Felix Rosenqvist

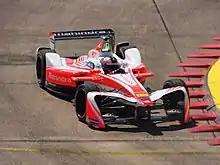
Rosenqvist driving for Mahindra Racing at the 2017 Berlin ePrix

In February 2016 he announced that he would compete in the 2016 Indy Lights series for Belardi Auto Racing as he failed to bring the budget for a continued programme in GP2 Series with Prema Powerteam. Rosenqvist had a reduced programme in the series, competing in only 10 of the 18 races, as he later in the season would have clashing commitments with his sportscar programme with Mercedes-Benz in Europe. He scored 3 wins in his campaign. He had a successful test in IndyCar with Chip Ganassi Racing at Mid-Ohio Sports Car Course, saying he would be happy to return to the American racing scene later in his career.